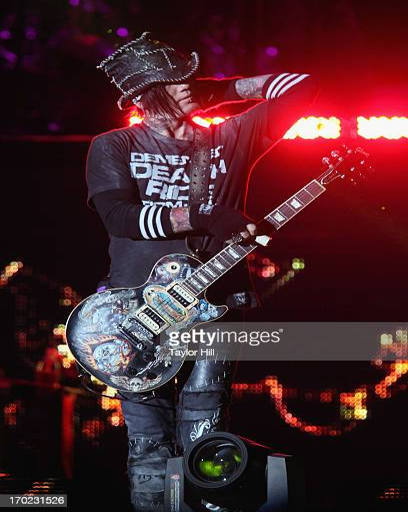
hard rock artist performs during the governor 's festival day